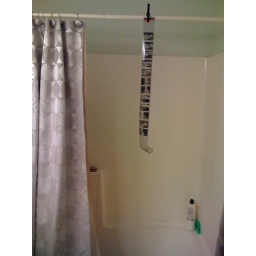
Got to develop a roll of 120 in my bathroom today. I really want to build a darkroom in the house now.